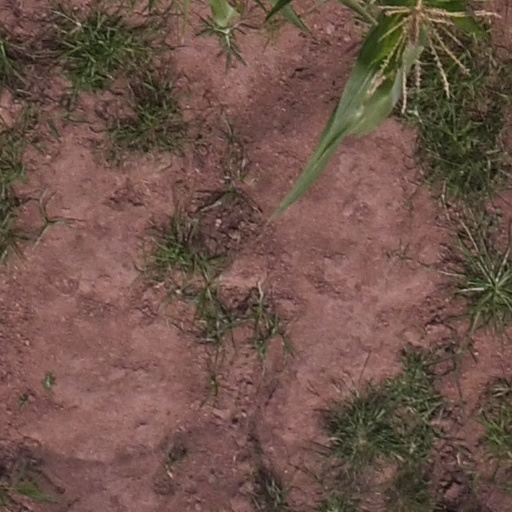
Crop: maize; corn